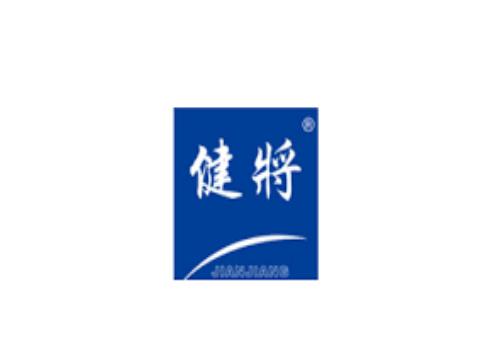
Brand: jianjiang
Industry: Clothes